Union Colony Civic Center

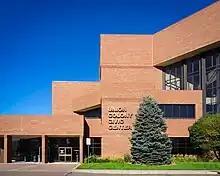
The Union Colony Civic Center

The Union Colony Civic Center (UCCC) is a performing arts venue in Greeley, Colorado that is owned and operated by the City of Greeley. Built in 1988, the UCCC is home to two performance venues, Monfort Concert Hall, which seats 1,686, and Hensel Phelps Theatre, which seats 214.